List of Hot R&B Sides number ones of 1959

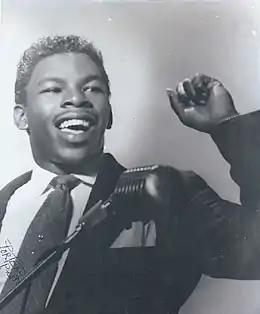
Lloyd Price was one of two artists to achieve three number ones in 1959.

In 1959, "Billboard" published the Hot R&B Sides chart ranking the top-performing songs in the United States in rhythm and blues (R&B) and related African American-oriented music genres; the chart has undergone various name changes over the decades to reflect the evolution of such genres and since 2005 has been published as Hot R&B/Hip-Hop Songs. During 1959, 17 different singles topped the chart, based on playlists submitted by radio stations and surveys of retail sales outlets.